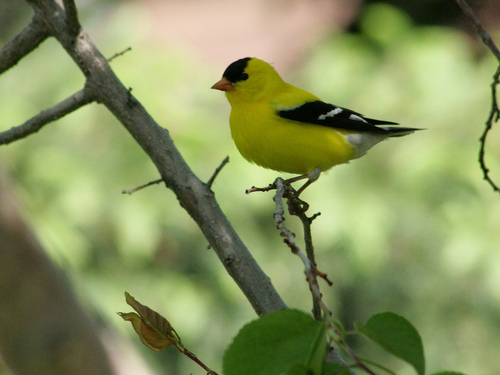
this bird is mostly yellow with a black crown and white wingbars.
a small yellow bird with a black crown, black wings, and a white rump.
a colorful small bird with a black crown and wings with white wingbars, and yellow covering the rest of its body except for the vent which is white.
this little bird has a yellow belly and breast with a black crown and wing, and white wingbar.
a small yellow bird with black and white feathers and a orange beak.
this bird has wings that are black and has a yellow belly
this squat bird has a yellow body with black and white wings and a spot of black on its head.
a small yellow bird with black wings stripes with white and small beak.
a small bird with yellow across it's body except for the top of its head and wings which are black.
this bird has a black crown with yellow nape and a yellow belly.
Species: American Goldfinch